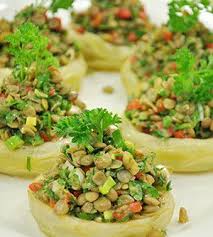
Yemek: enginar